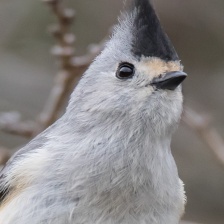
Species: TIT MOUSE
Scientific name: PARIDAE
ImageNet parent category: chickadee